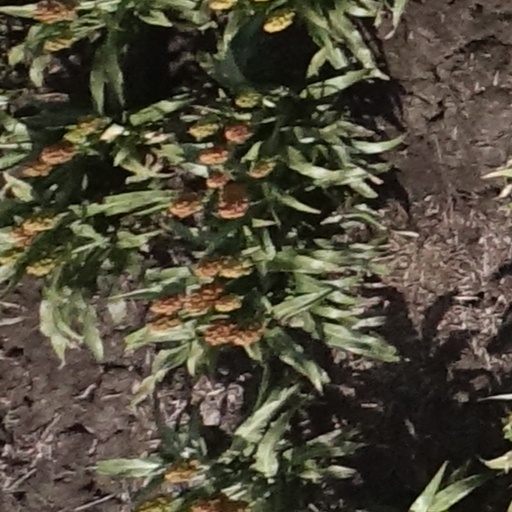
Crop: sorghum